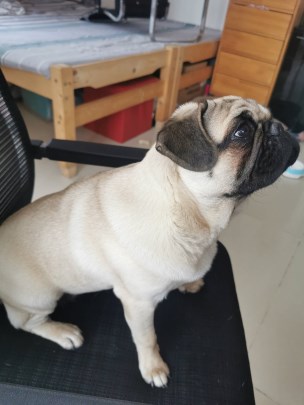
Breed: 798-n000130-pug